Mueang Nakhon Ratchasima district

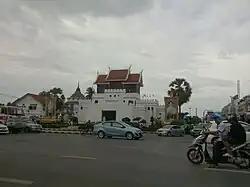
Main Gate, Korat

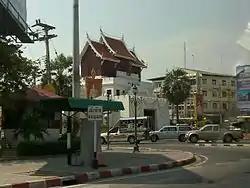
Main gate of Khorat

Nakhon Ratchasima was built in the reign of King Narai the Great of Ayutthaya kingdom. The king merged two cities, "Mueang" Sema and "Mueang" Khorakha Pura (Khorat), and moved to the present area. He named the new city "Nakhon Ratchasima".